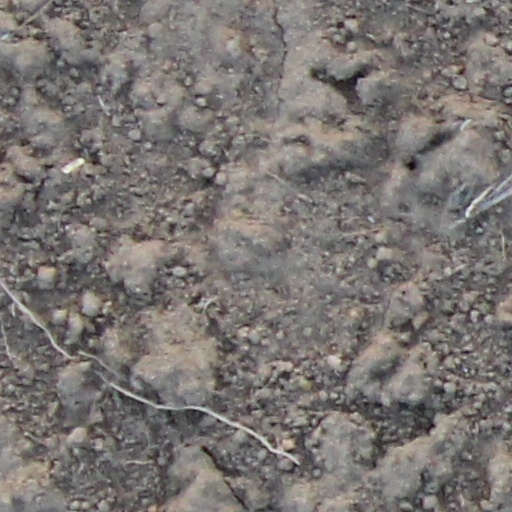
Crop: wheat